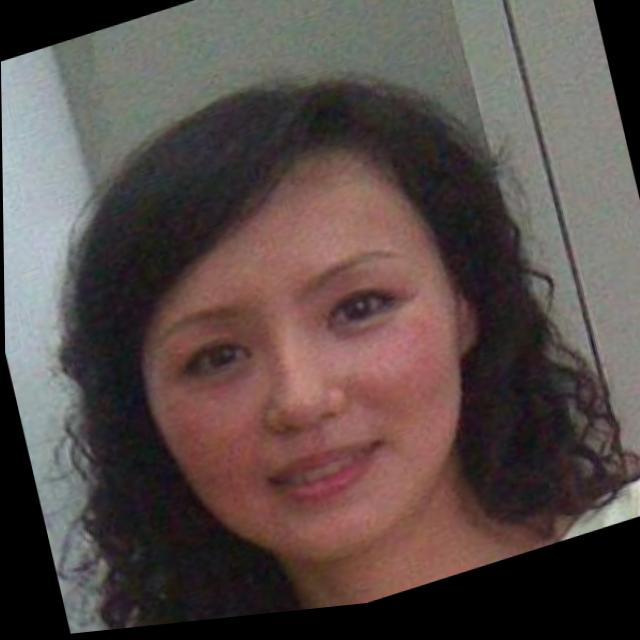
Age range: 21-44